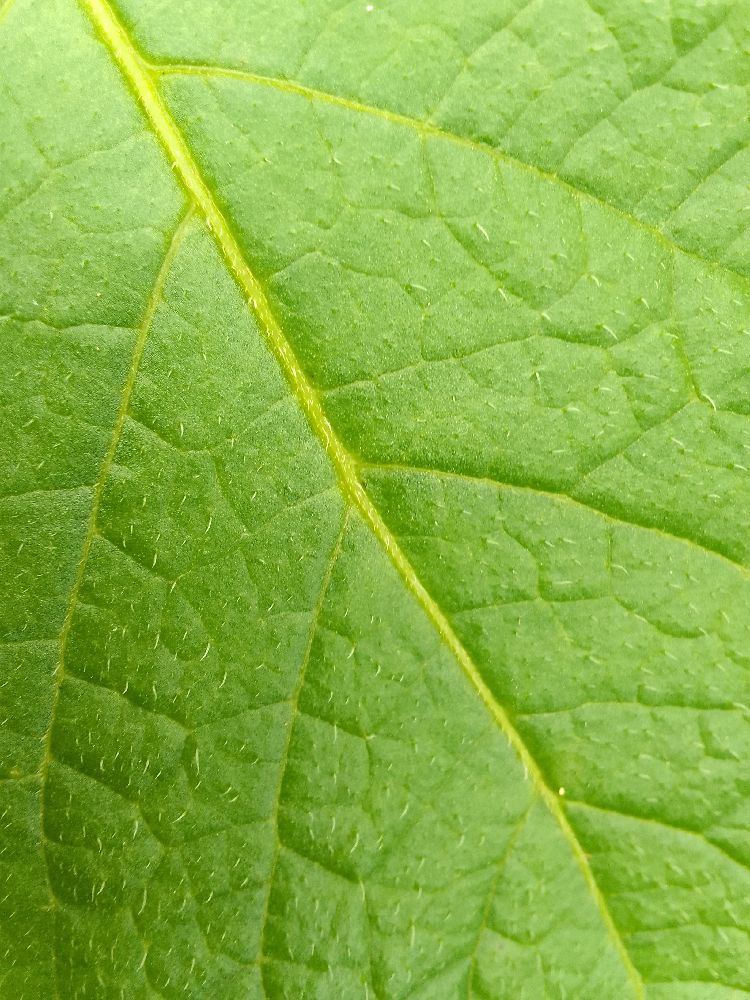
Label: Healthy